Percy Waram

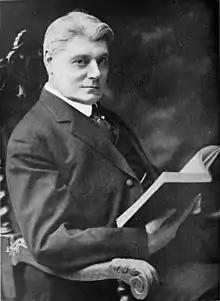
Sir Ben Greet, Waram's influential early employer.

The Greet troupe specialized in presenting plays by William Shakespeare, and Waram appeared in "As You Like It", "The Merchant of Venice", "Macbeth", "Julius Caesar", "Much Ado About Nothing", "A Midsummer Night's Dream", "Hamlet", and "The Taming of the Shrew". The Greet players occasionally did other plays, and Waram appeared in "She Stoops to Conquer" in 1908.